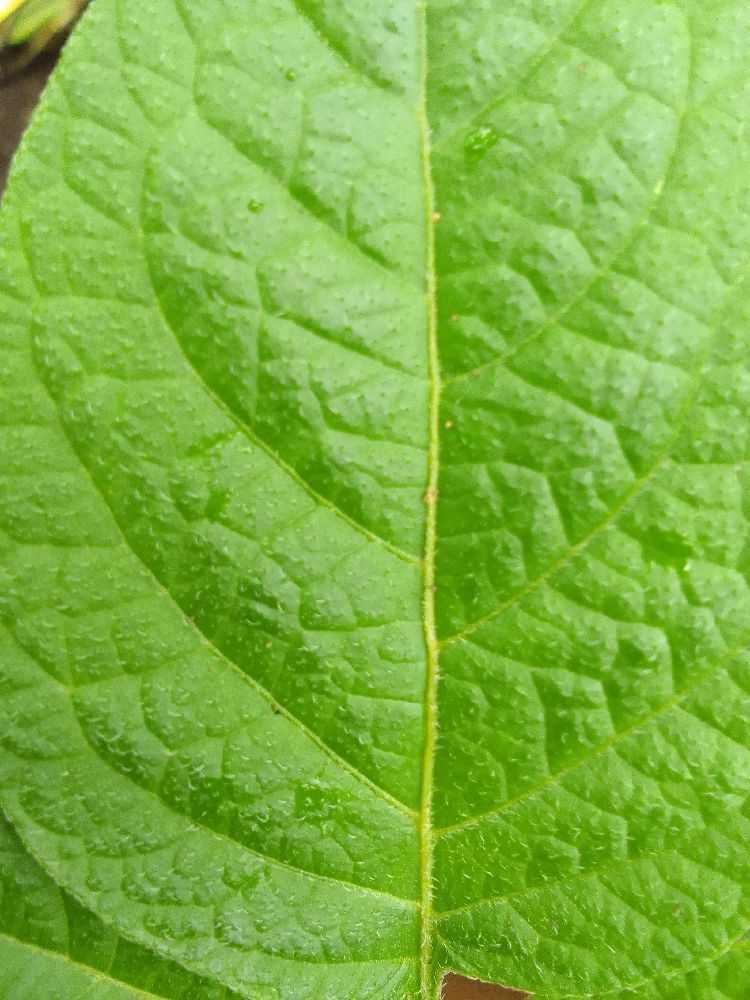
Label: Healthy